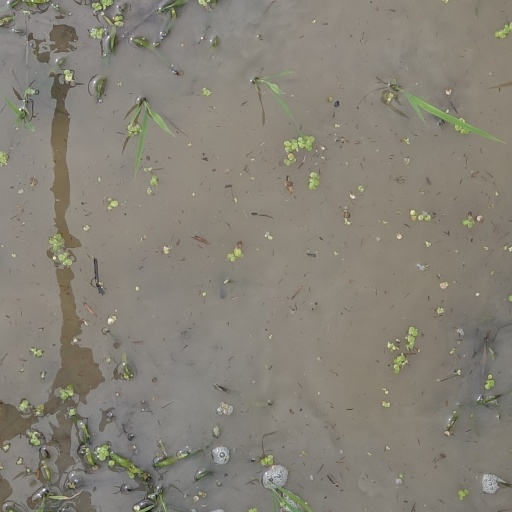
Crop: rice